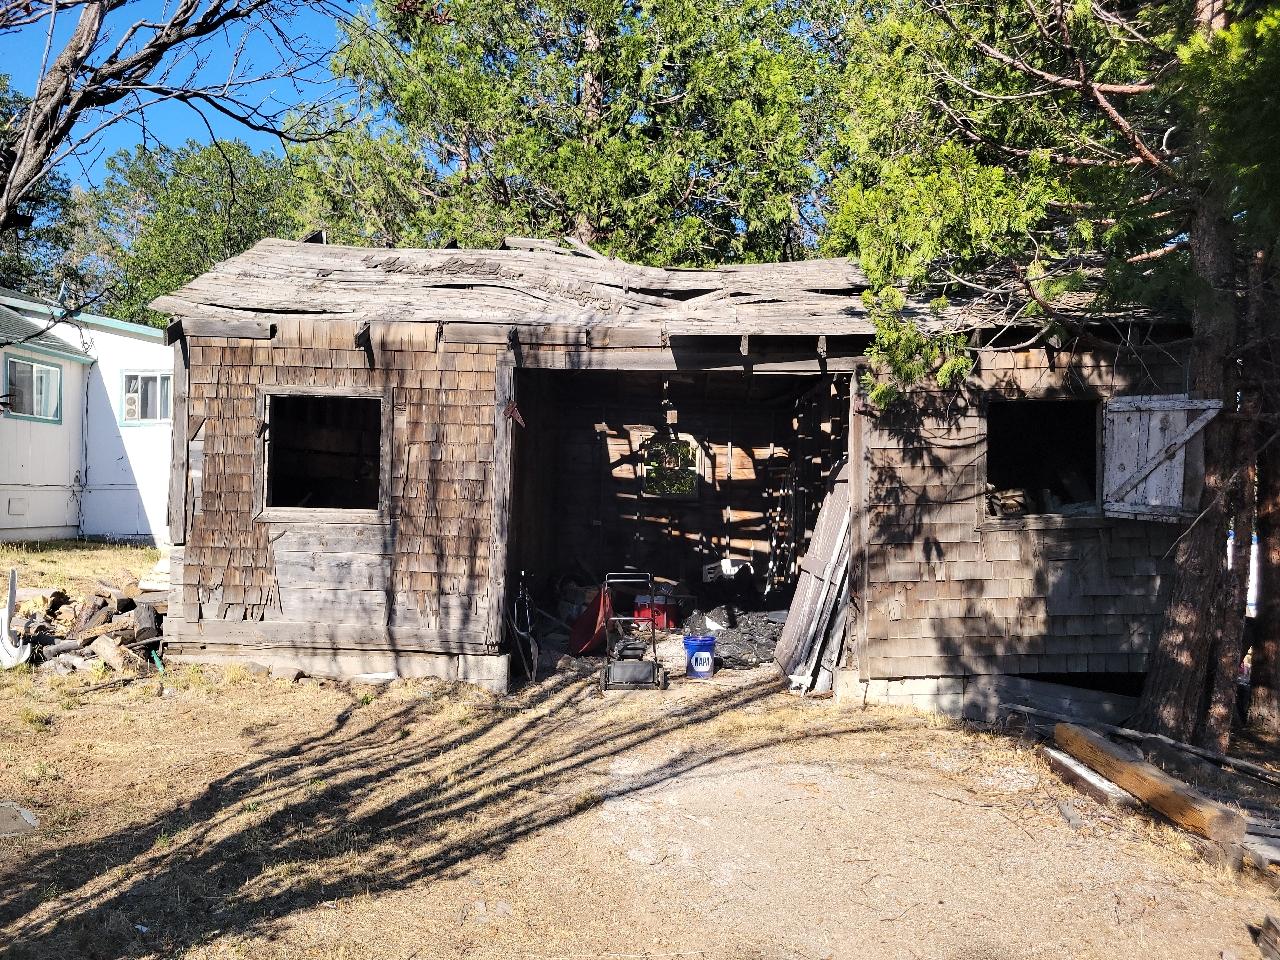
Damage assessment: no_damage